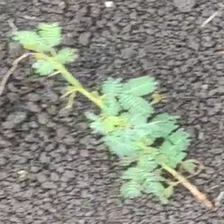
Weed species: Dwarf_cassia_(Chamaecrista pumila)